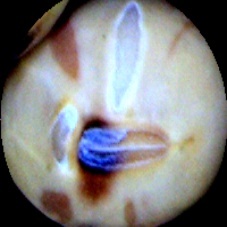
Label: Spotted